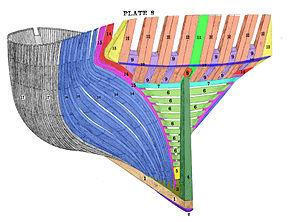
L’étambot est une pièce de structure d'un navire, fixée à l'arrière de la quille par un massif d'étambot ou une courbe d'étambot. Il supporte l'extrémité arrière des bordages, éventuellement la structure de poupe.
Les couples, sont en termes de marine, des pièces de construction à deux branches qui s'élèvent symétriquement, de chaque côté de la quille, jusqu'à la hauteur du plat-bord. Les couples forment avec la quille, l'étrave et l'étambot, ce qu'on appelle la charpente, le squelette, la carcasse ou le bois tors du navire; ils en sont, en quelque sorte, les côtes, ils en déterminent la forme; c'est sur eux que se clouent les bordages de la carène, ceux de la muraille et les vaigres. La position des couples se vérifie par le balancement et le perpignage. Les couples forment la membrure dans un grand bateau; dans un petit bateau la membrure est constituée de membres.
La poupe est l'arrière d'un navire.
L'arcasse est en termes de marine, la charpente horizontale qui lie les estains à l'étambot et dont la fonction est de rigidifier la poupe.